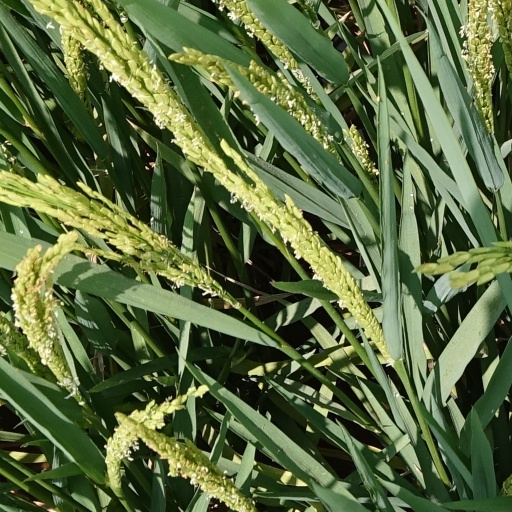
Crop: rice